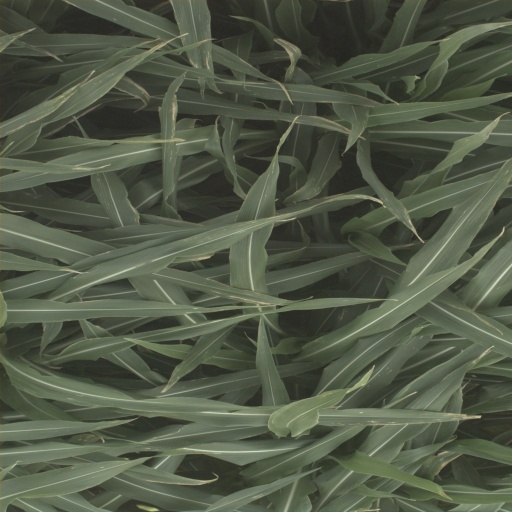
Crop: sorghum